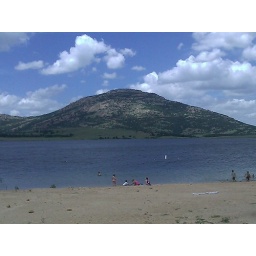
it's a home made beach in the middle of oklahoma - well southwest of middle.